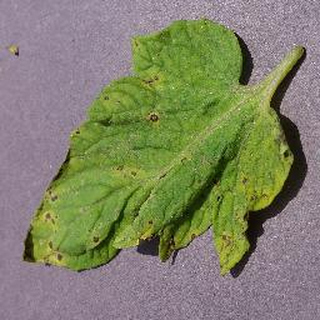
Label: tomato_septoria_leaf_spot